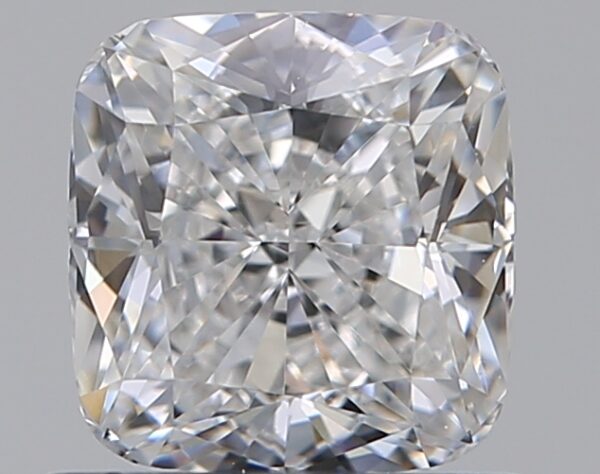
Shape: cushion
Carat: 0.72
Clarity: VS1
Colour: E
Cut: EX
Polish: VG
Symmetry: VG
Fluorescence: N
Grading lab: GIA
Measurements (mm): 5.12 x 4.9 x 3.29